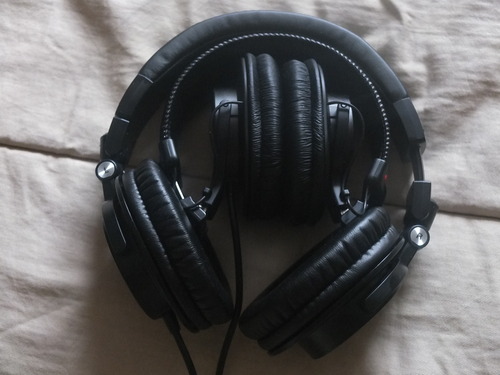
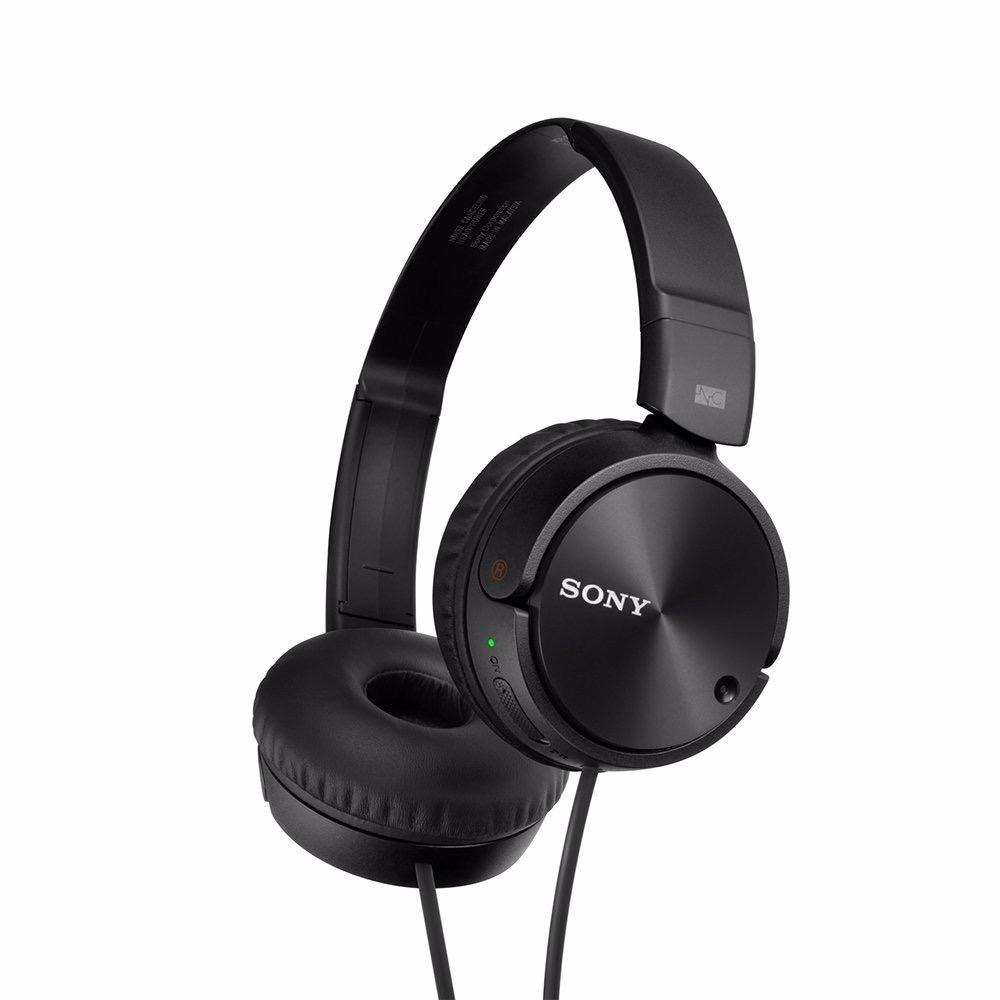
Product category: headphones
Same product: no